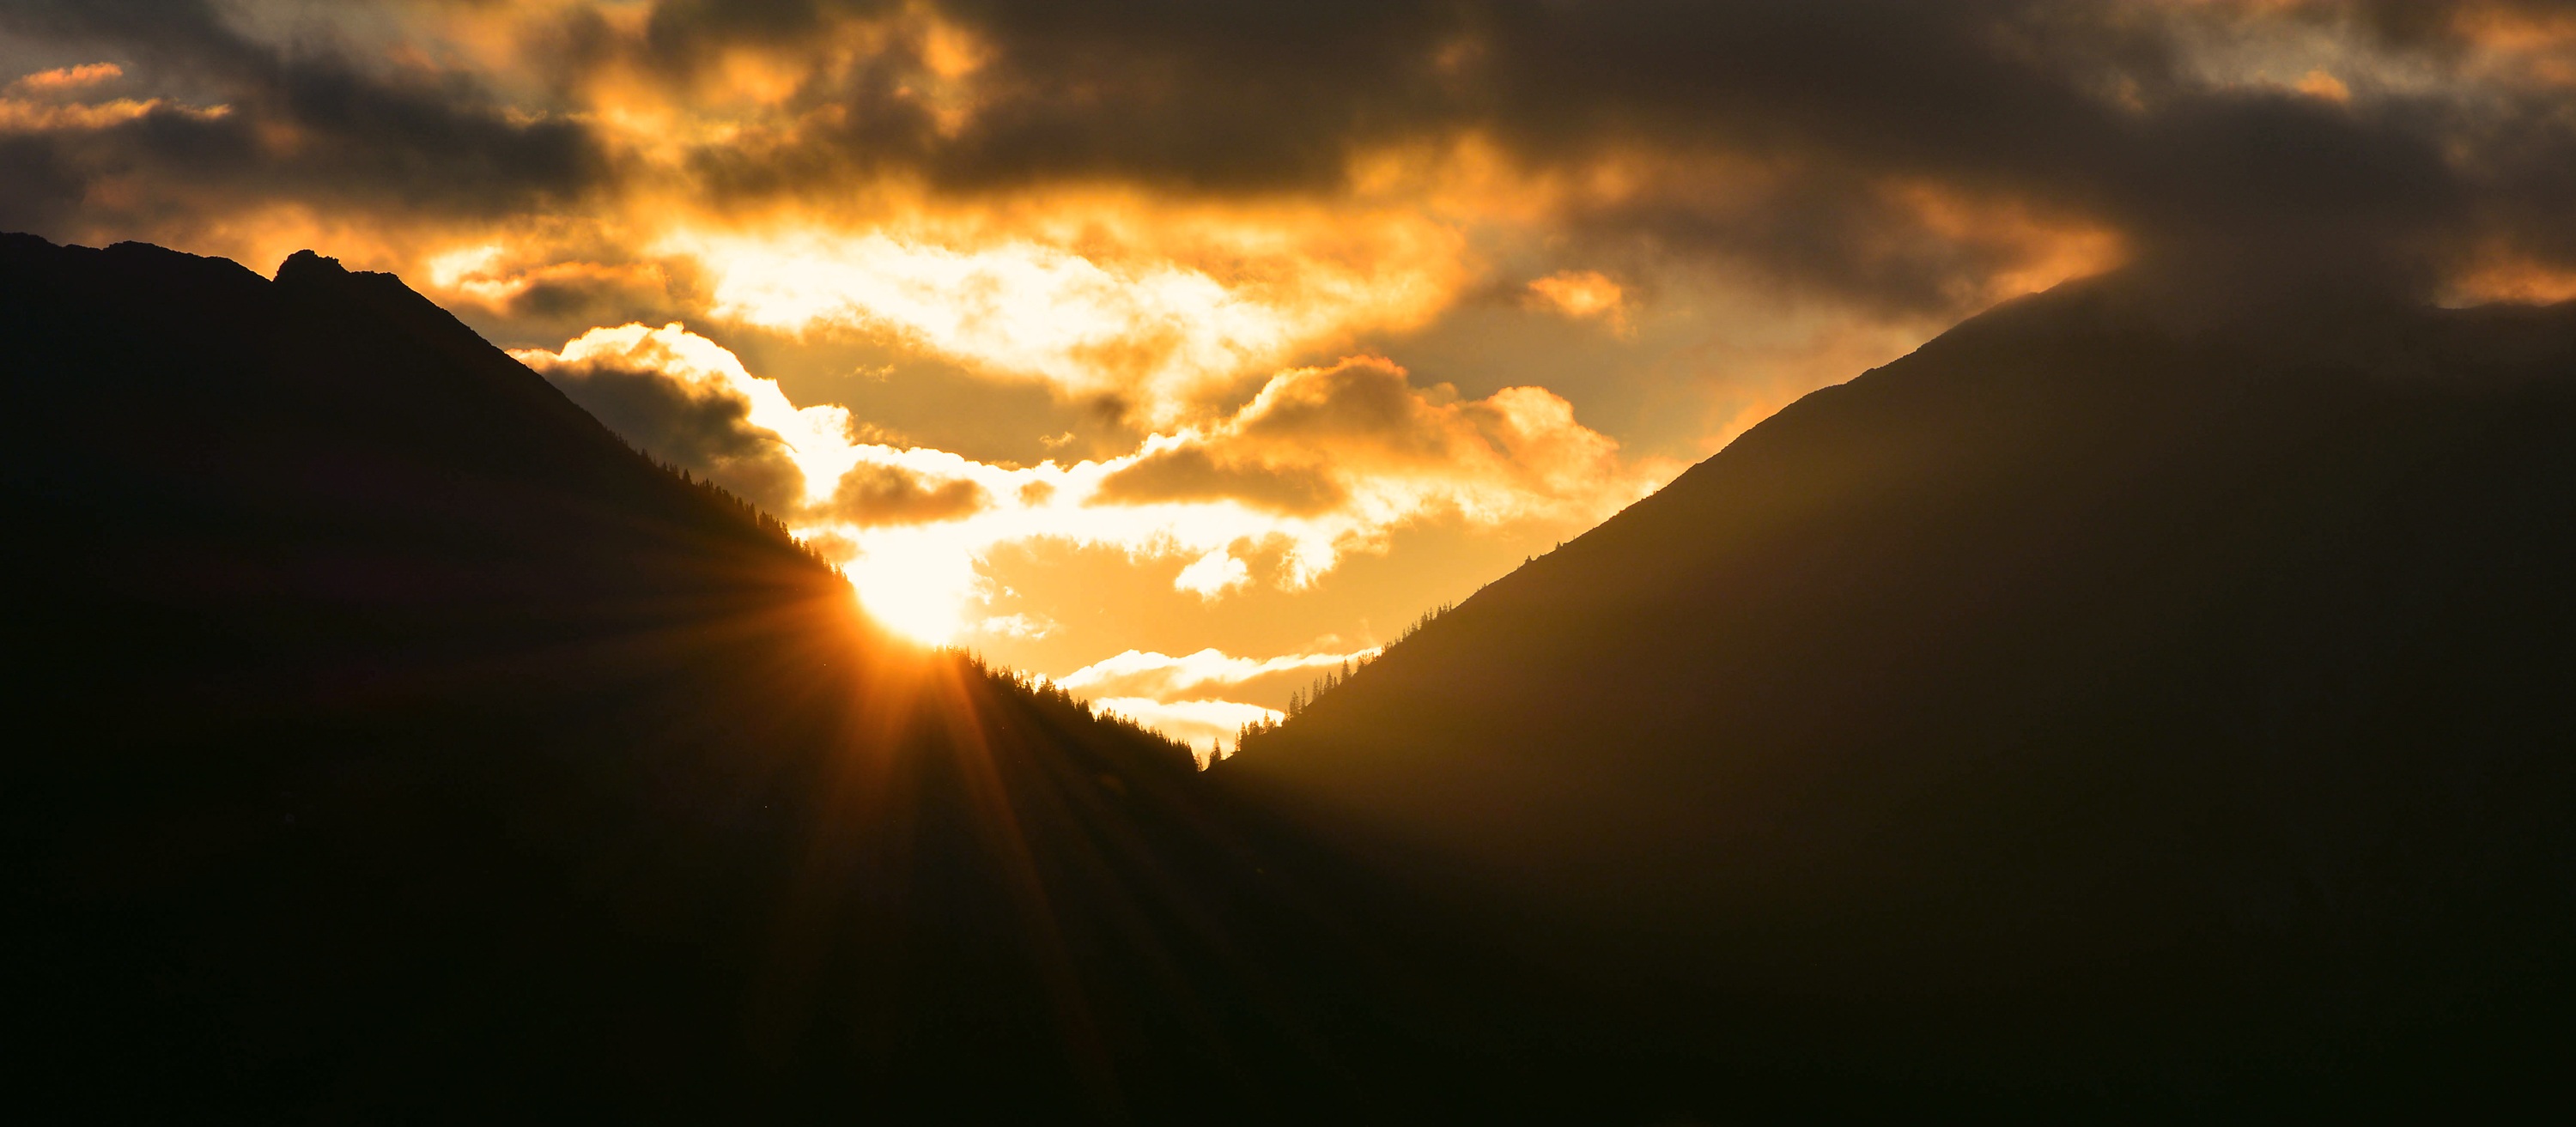
landscape, horizon, mountain, light, cloud, sky, sun, sunrise, sunset, sunlight, morning, dawn, atmosphere, dusk, evening, darkness, lighting, mountains, morgenstimmung, afterglow, astronomical object, meteorological phenomenon